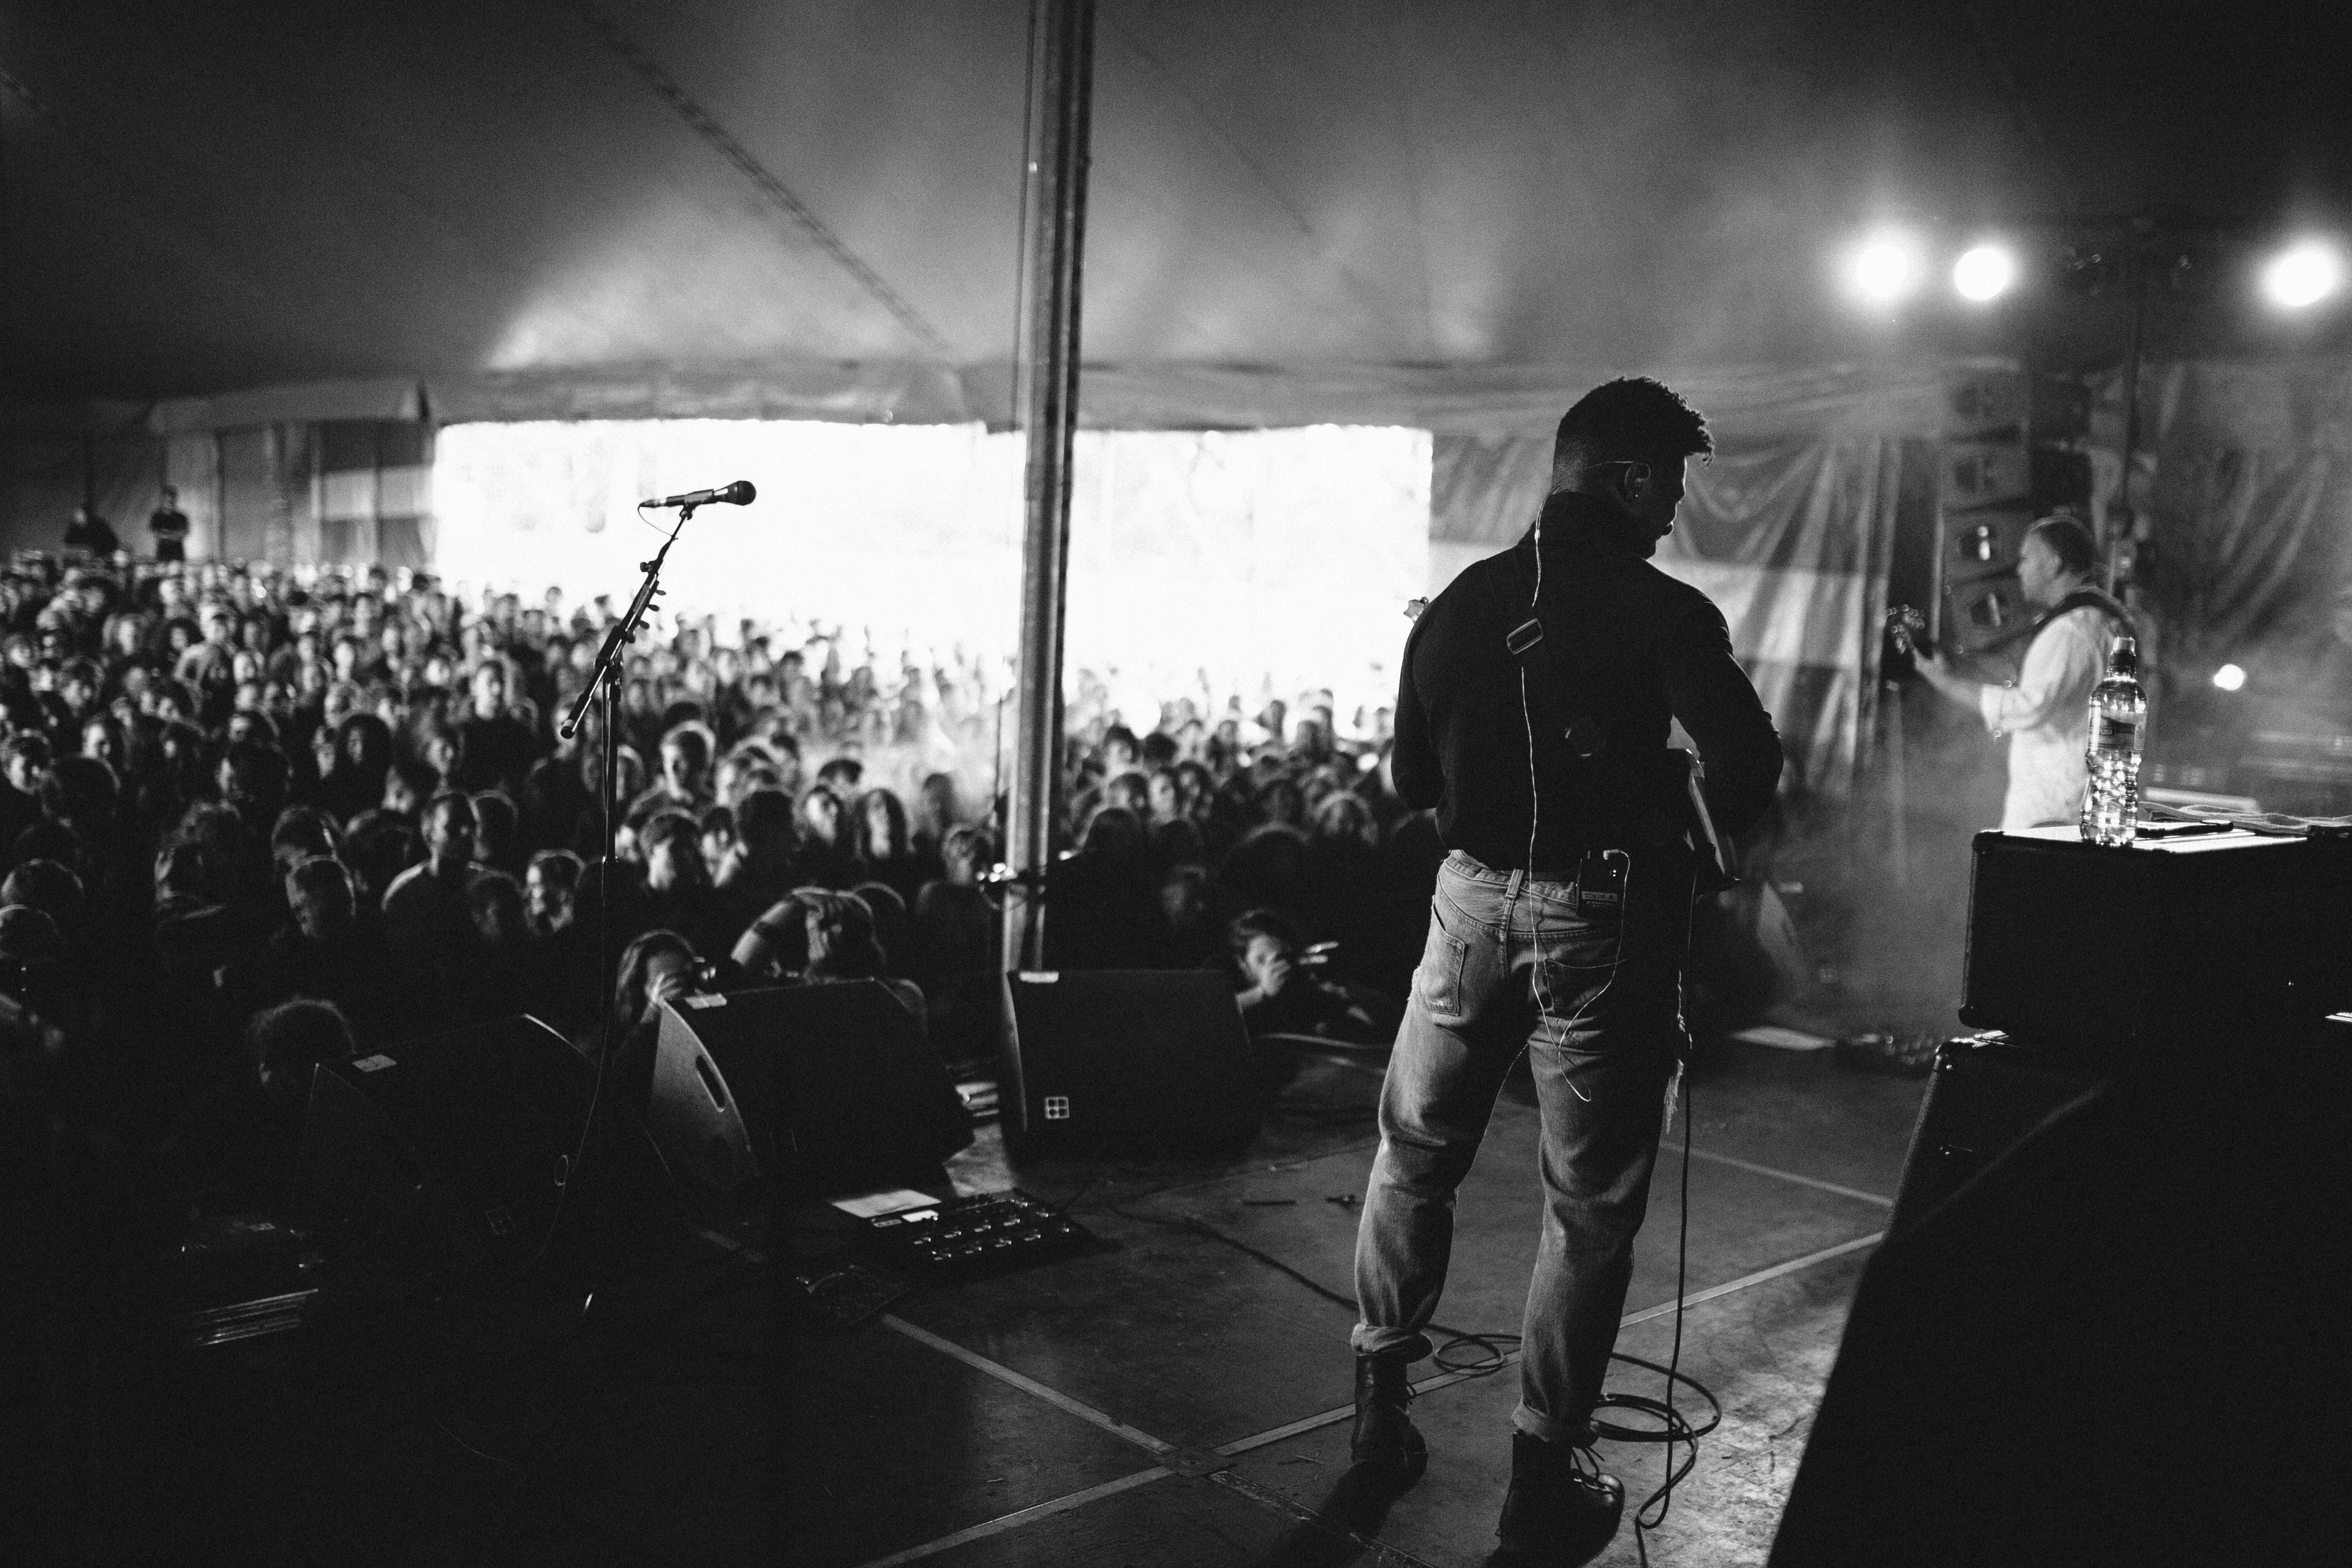
man, music, black and white, people, white, photography, guitar, crowd, concert, band, darkness, musician, black, monochrome, performance art, stage, performance, photograph, musicians, entertainment, monochrome photography, film noir, musical ensemble